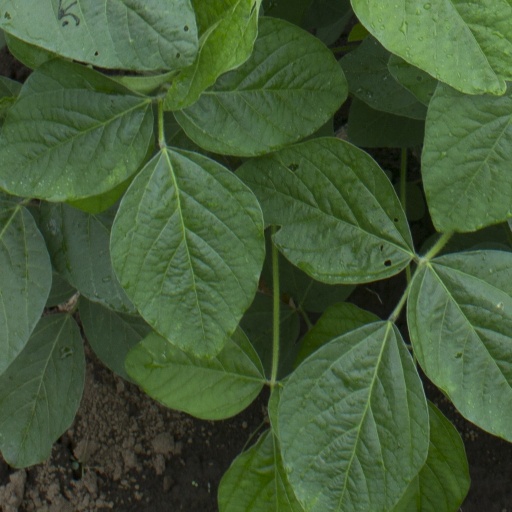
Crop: soybean